Jean-François Eugène Robinet

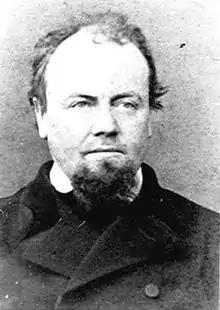
Jean-François Eugène Robinet

Jean-François Eugène Robinet (24 April 1825, in Vic-sur-Seille – 3 November 1899, in Paris), was a French psychiatrist and historian who advocated the positivism of Auguste Comte. He was curator at the Carnavalet Museum and mayor of the 6th arrondissement of Paris.